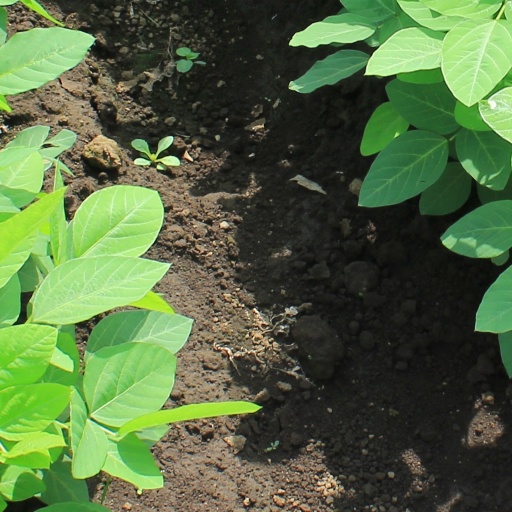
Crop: soybean